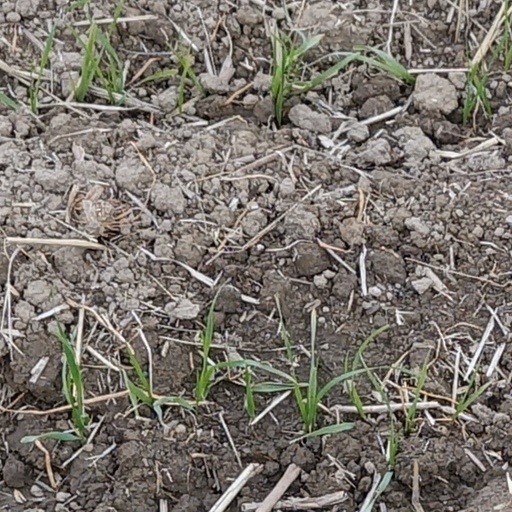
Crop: wheat